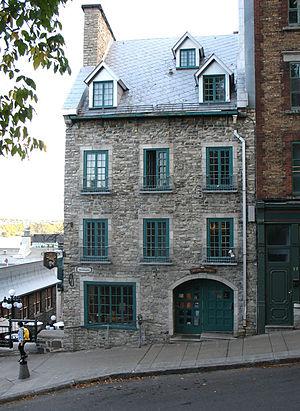
Maison Gervais-Beaudoin (ou Garon ou Gervais-Baudoin), Ville de Québec, Québec, Canada. 54, côte de la Montagne, à l'angle de l'escalier du Casse-Cou, résidence urbaine en pierre érigée avant 1741 et restaurée en 1966. patrimoine-culturel.gouv.qc.ca
Maison Fornel
Cet article traite des événements qui se sont produits durant l'année 1741 au Canada.
Cette liste recense les biens du patrimoine immobilier de Québec inscrits au répertoire du patrimoine culturel du Québec. Pour le reste de la région de la Capitale-Nationale, voir Liste du patrimoine immobilier de la Capitale-Nationale.
La côte de la Montagne est une rue de à Québec.